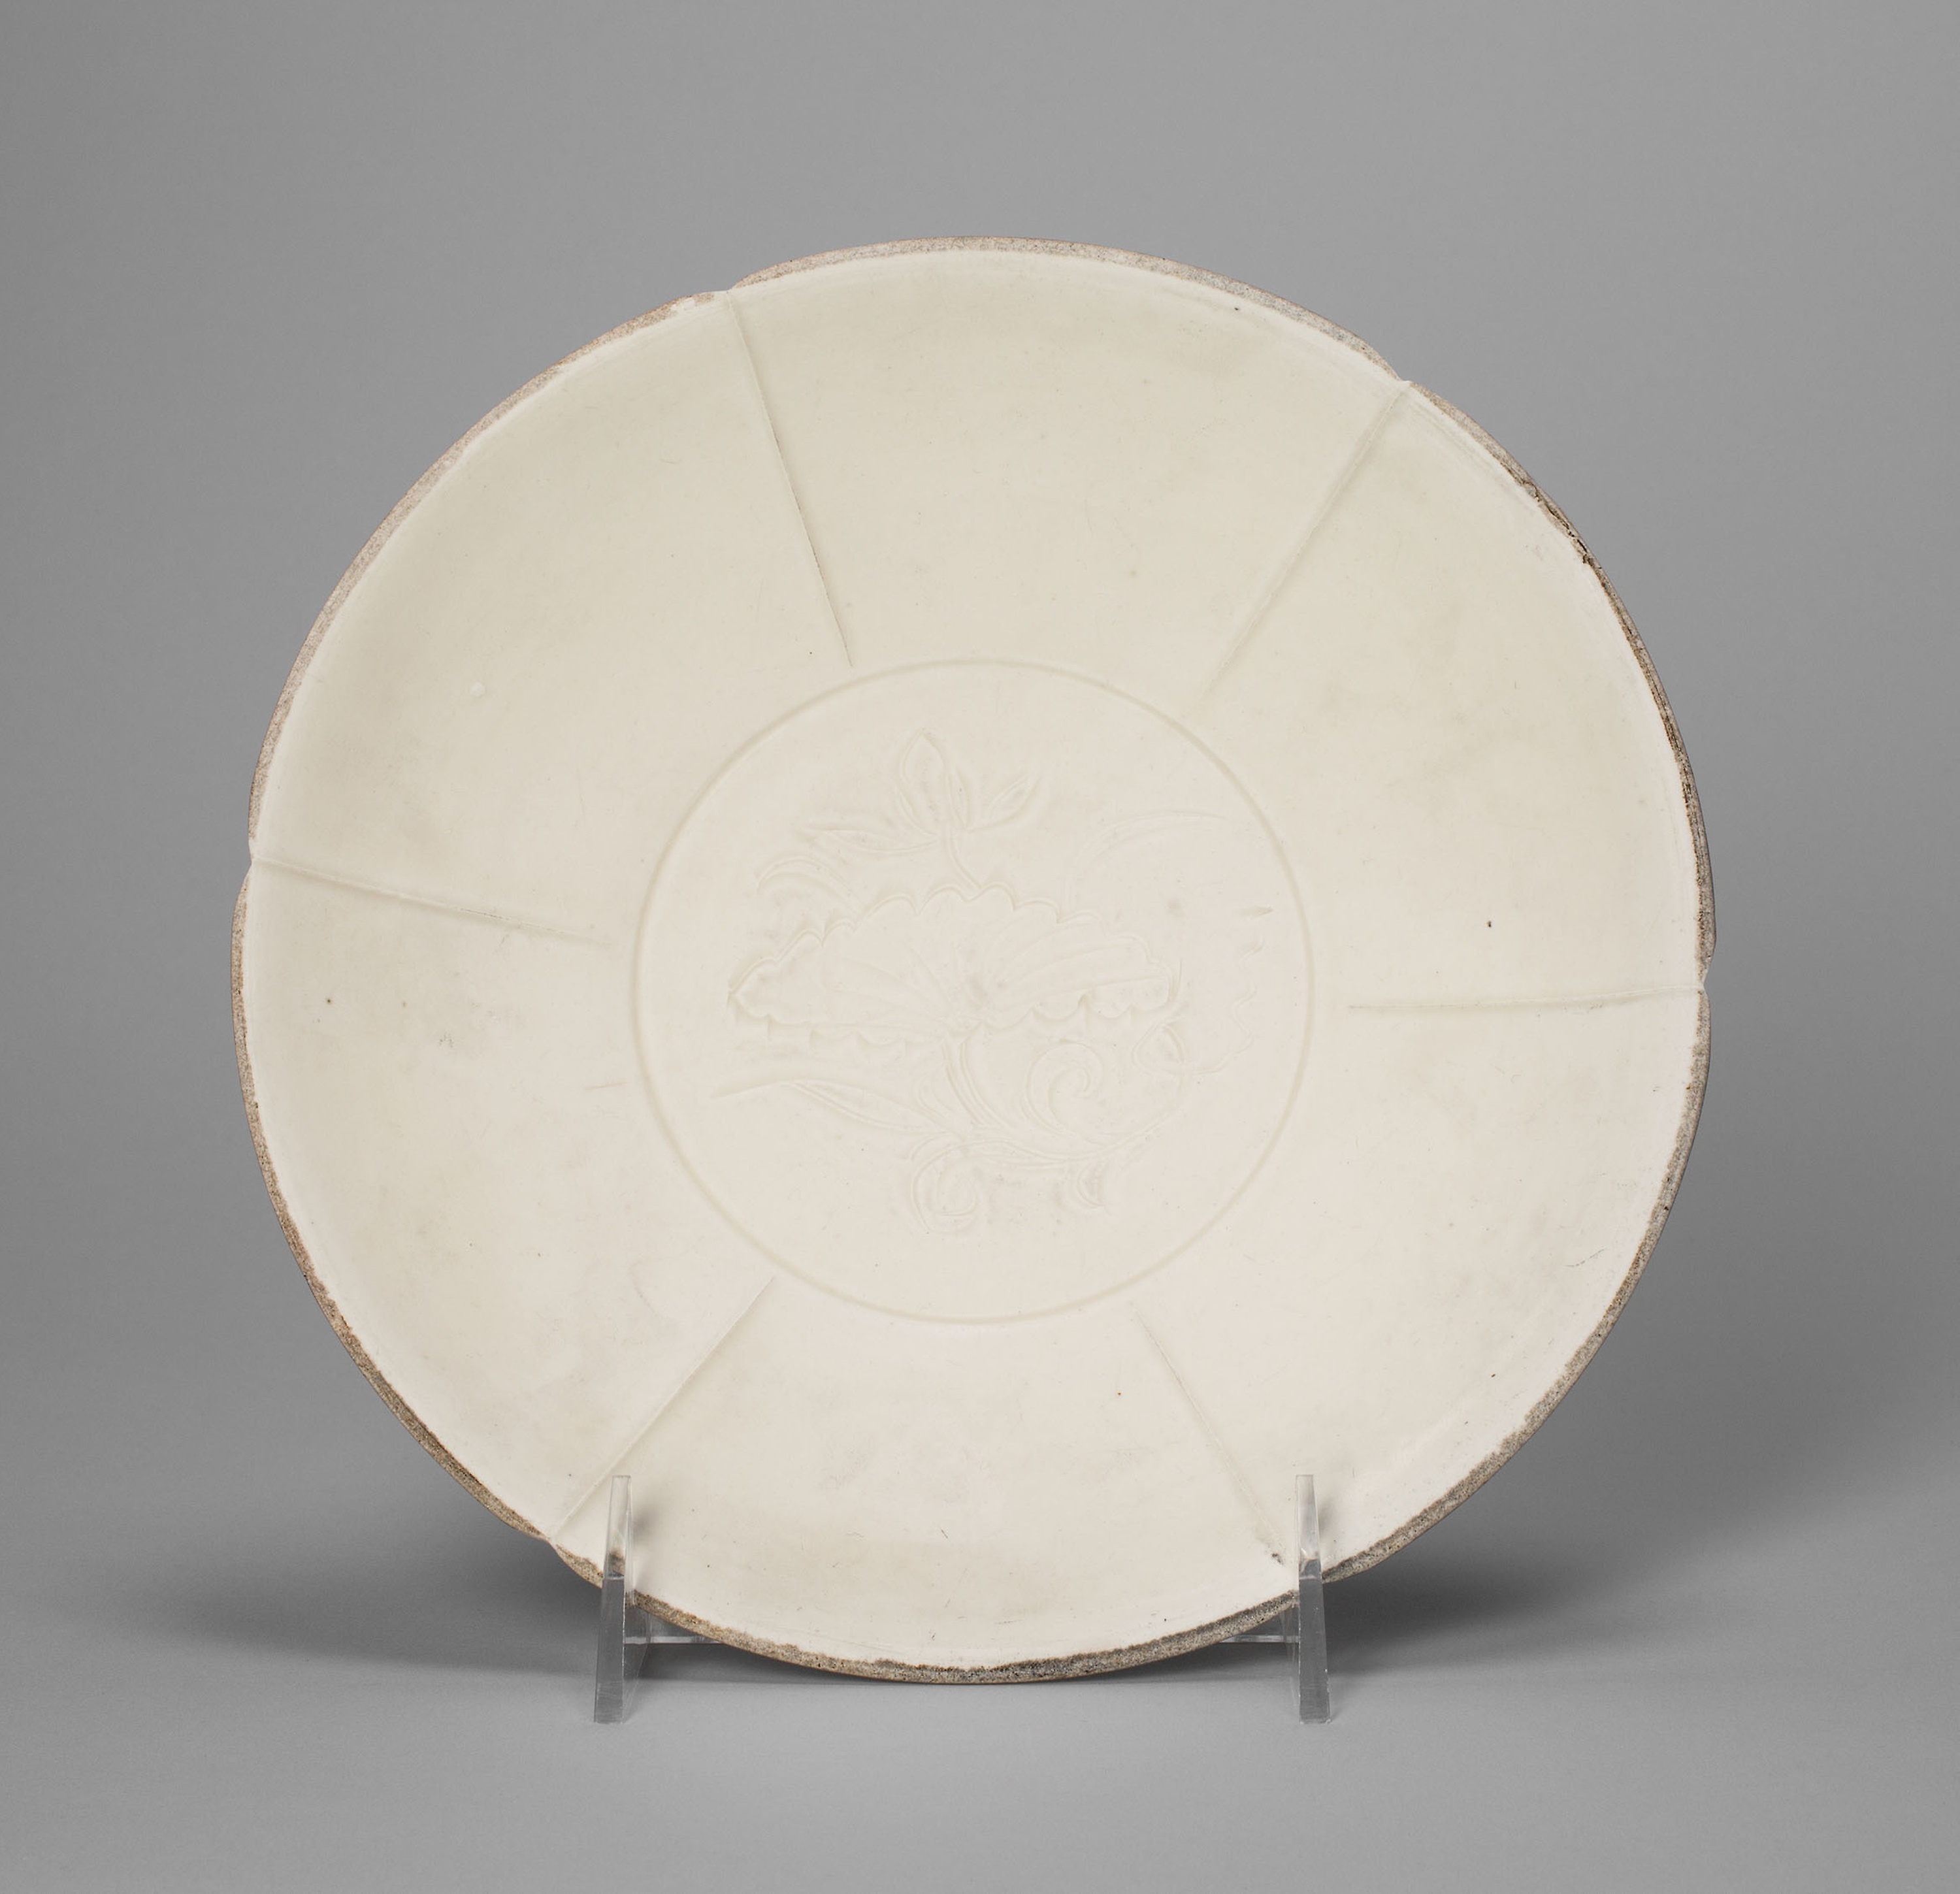
dishware, plate, circle, platter, tableware, serveware, table, porcelain